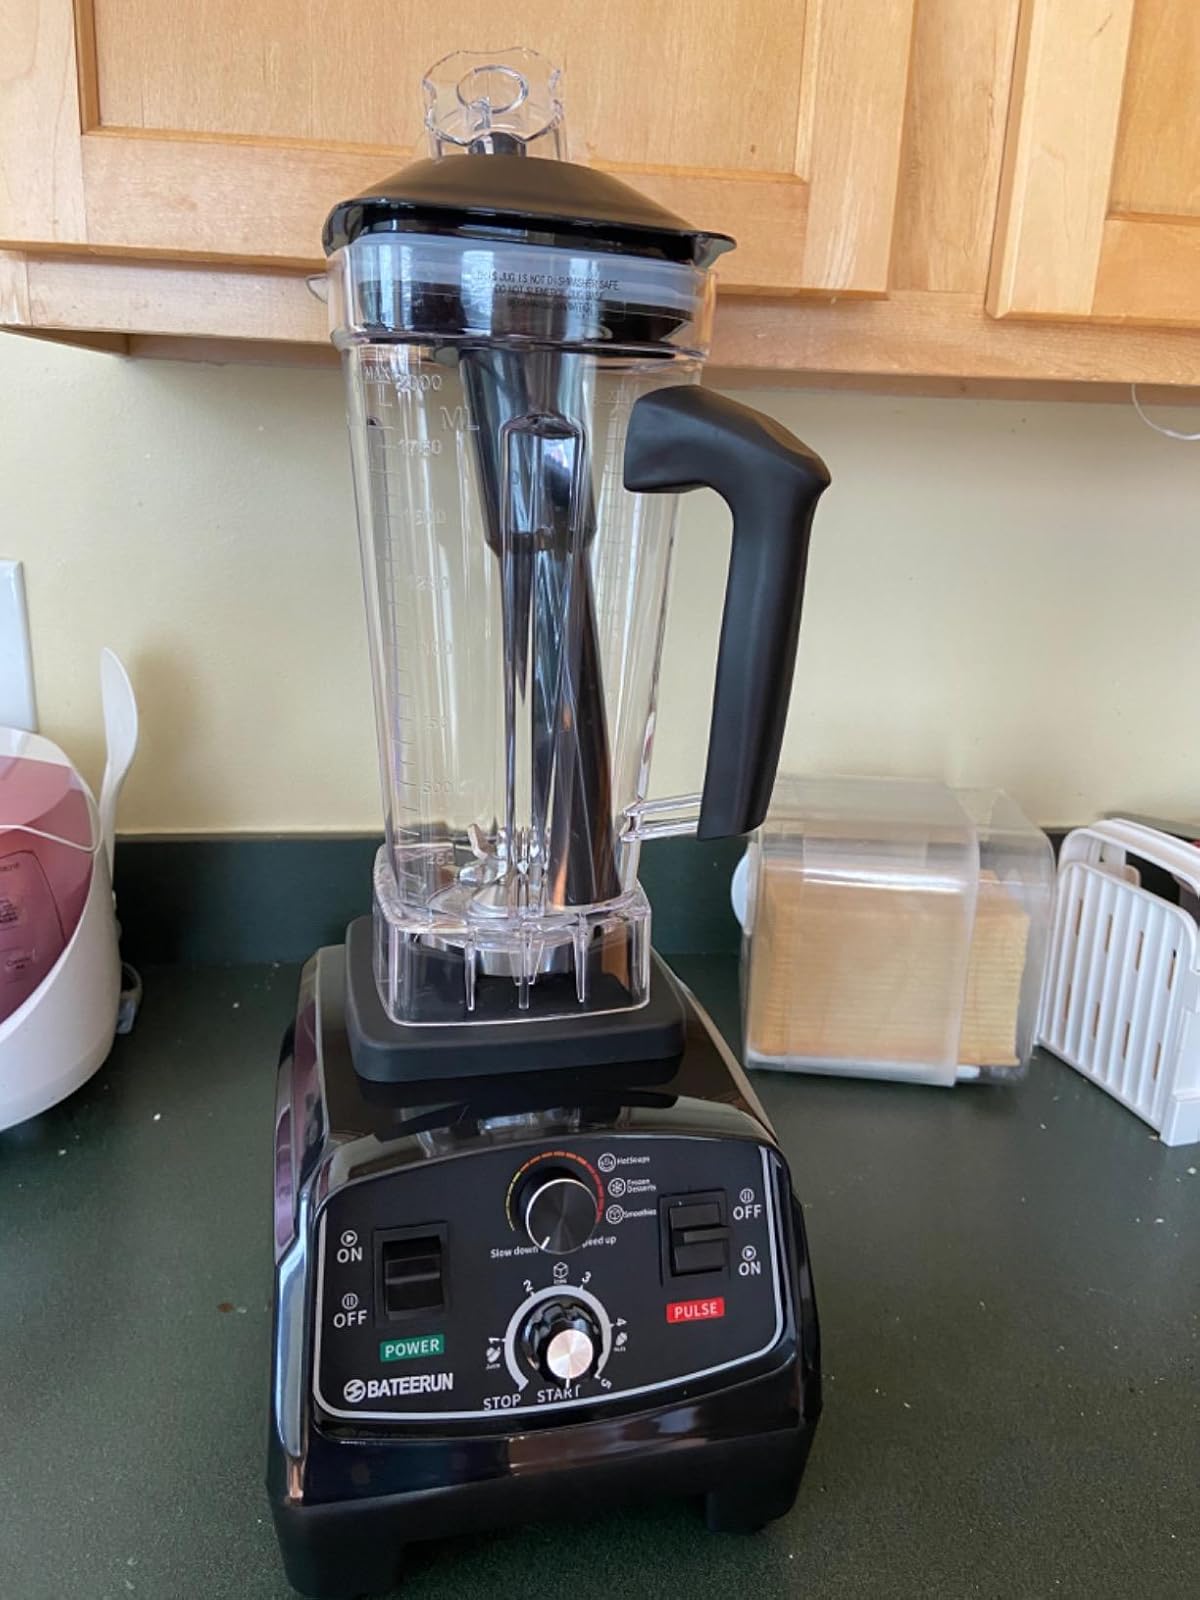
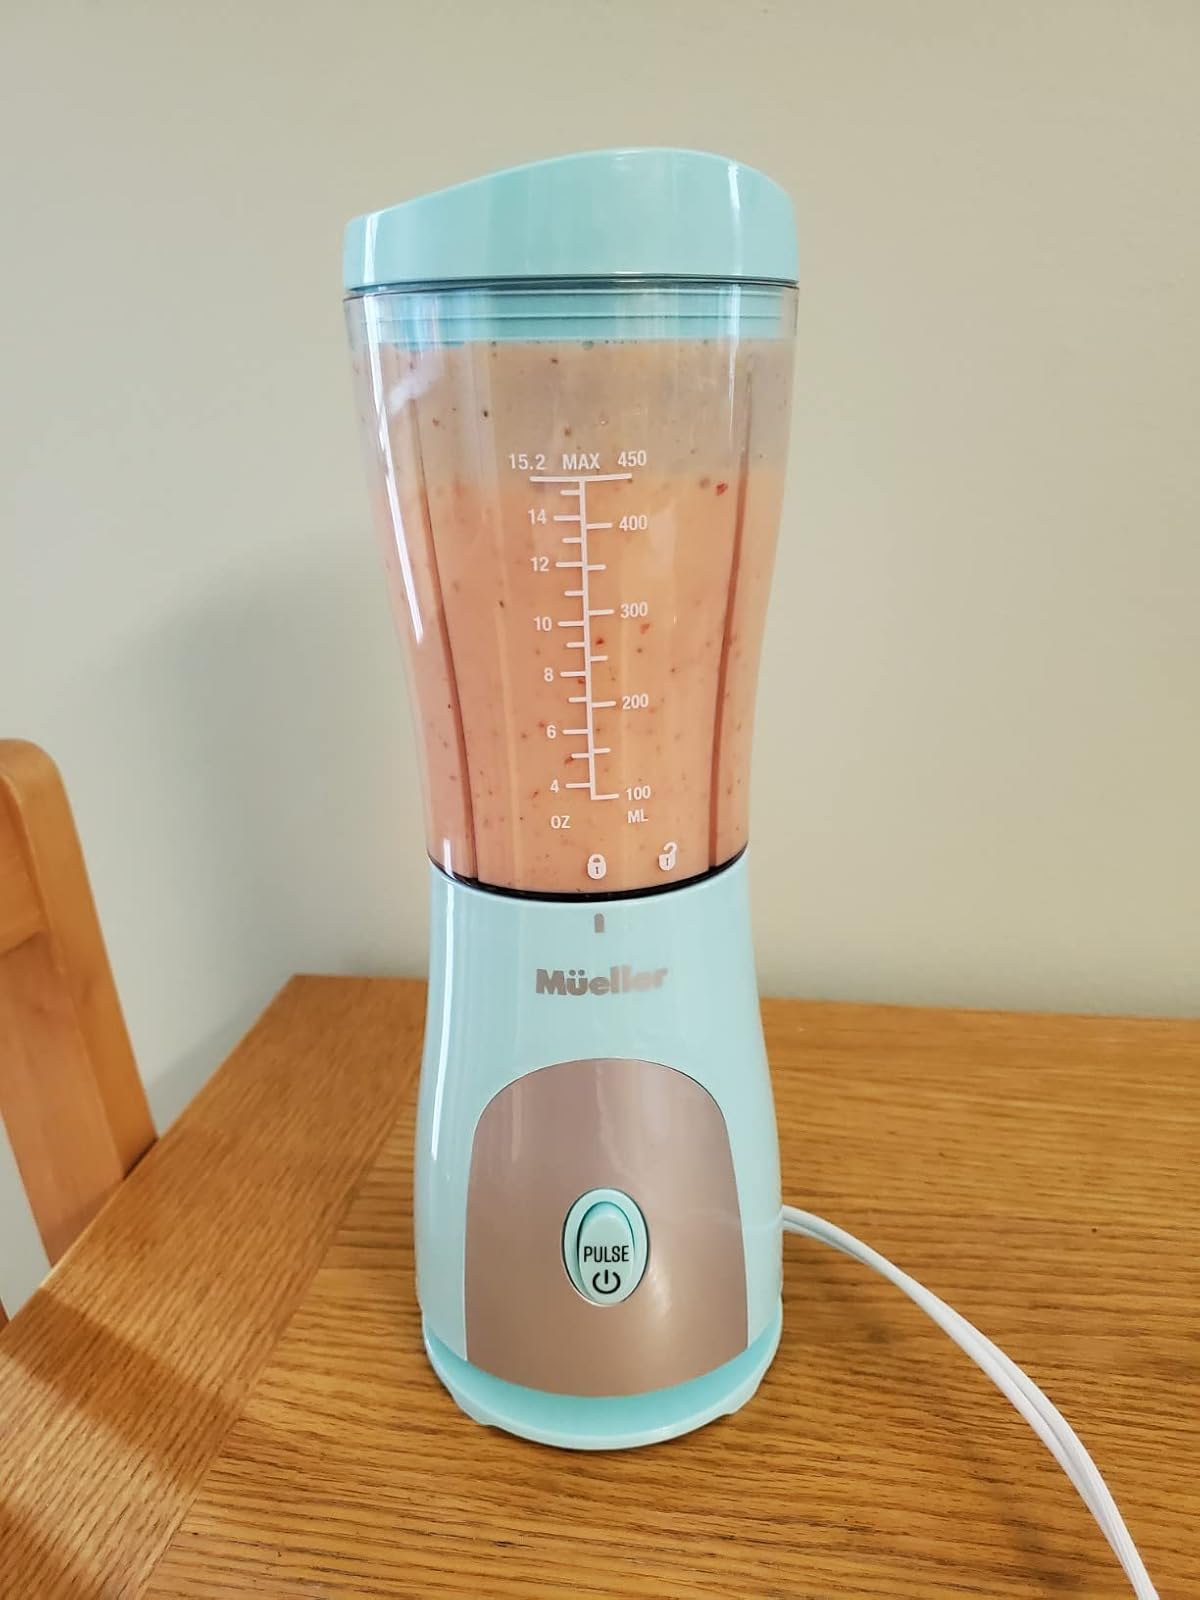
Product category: items_blender
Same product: no